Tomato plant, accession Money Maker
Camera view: bottom (45 deg); turntable rotation: 210 degrees
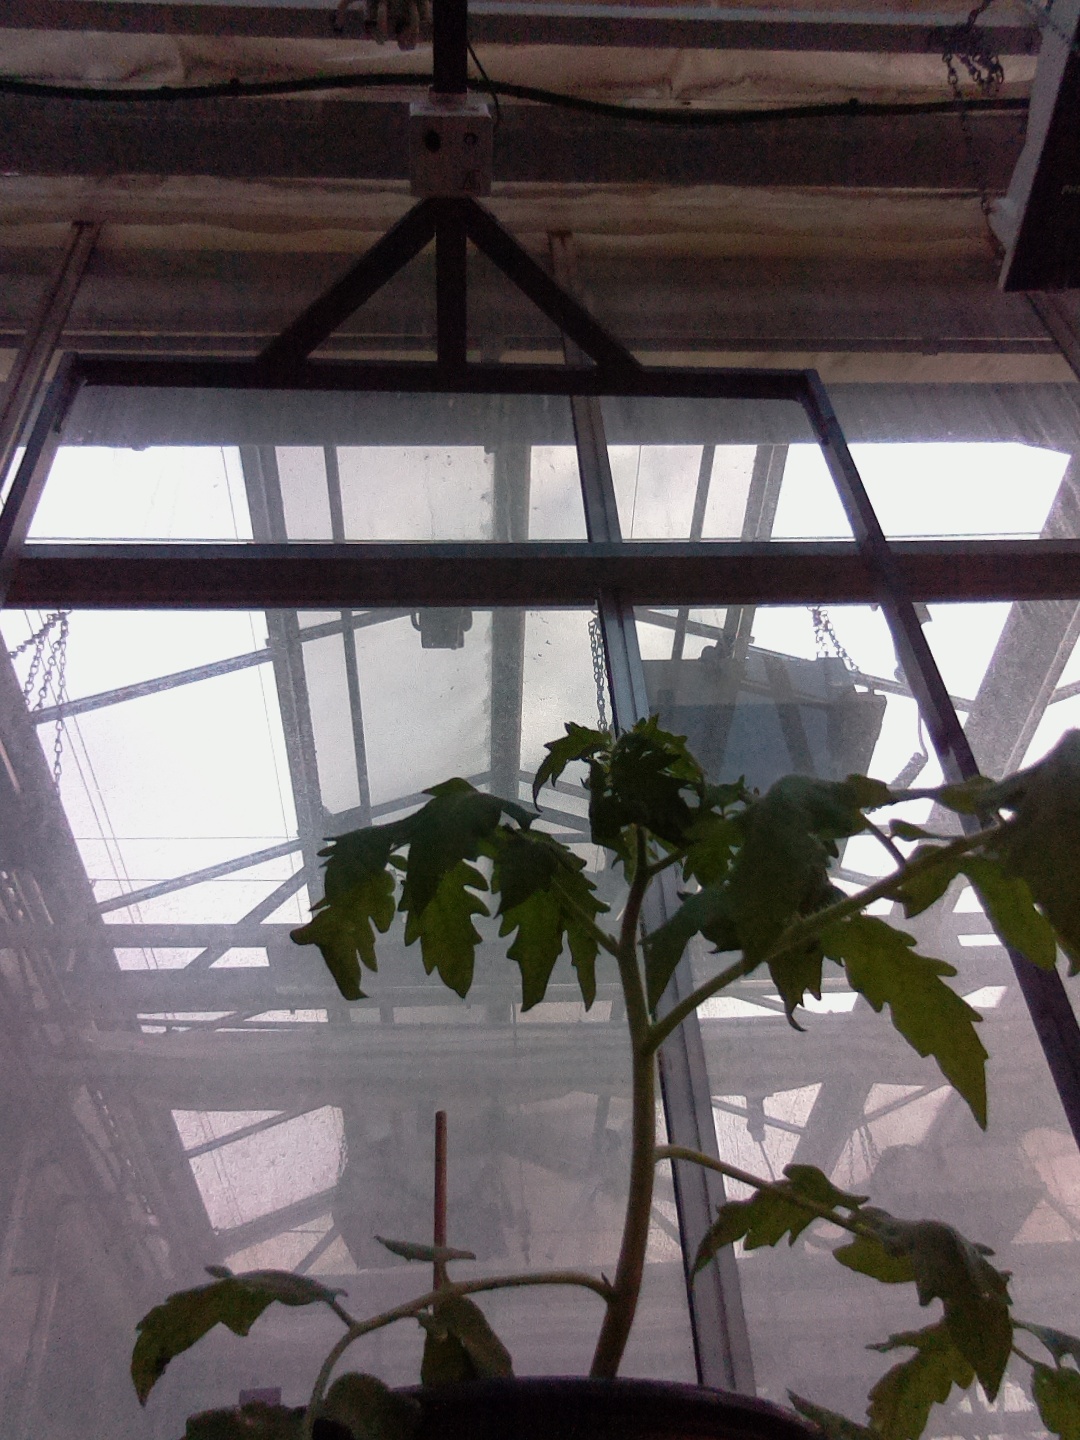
BBCH growth stage 13: 6 of true leaves visible